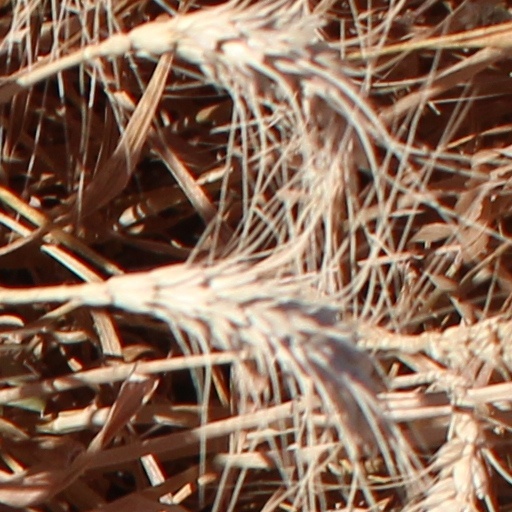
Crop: wheat